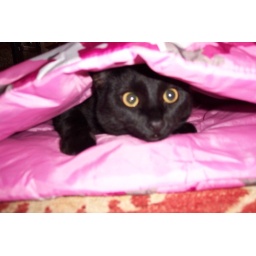
Boy in sleeping bag